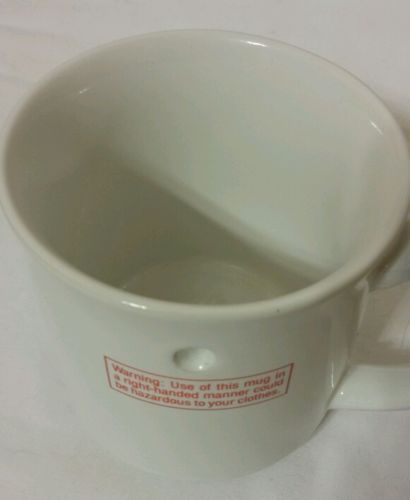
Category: mug